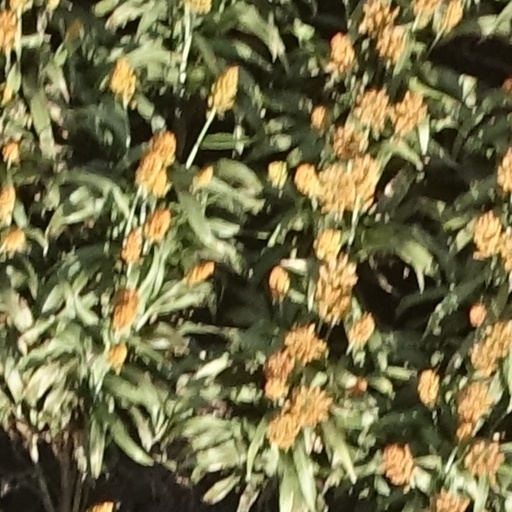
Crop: sorghum